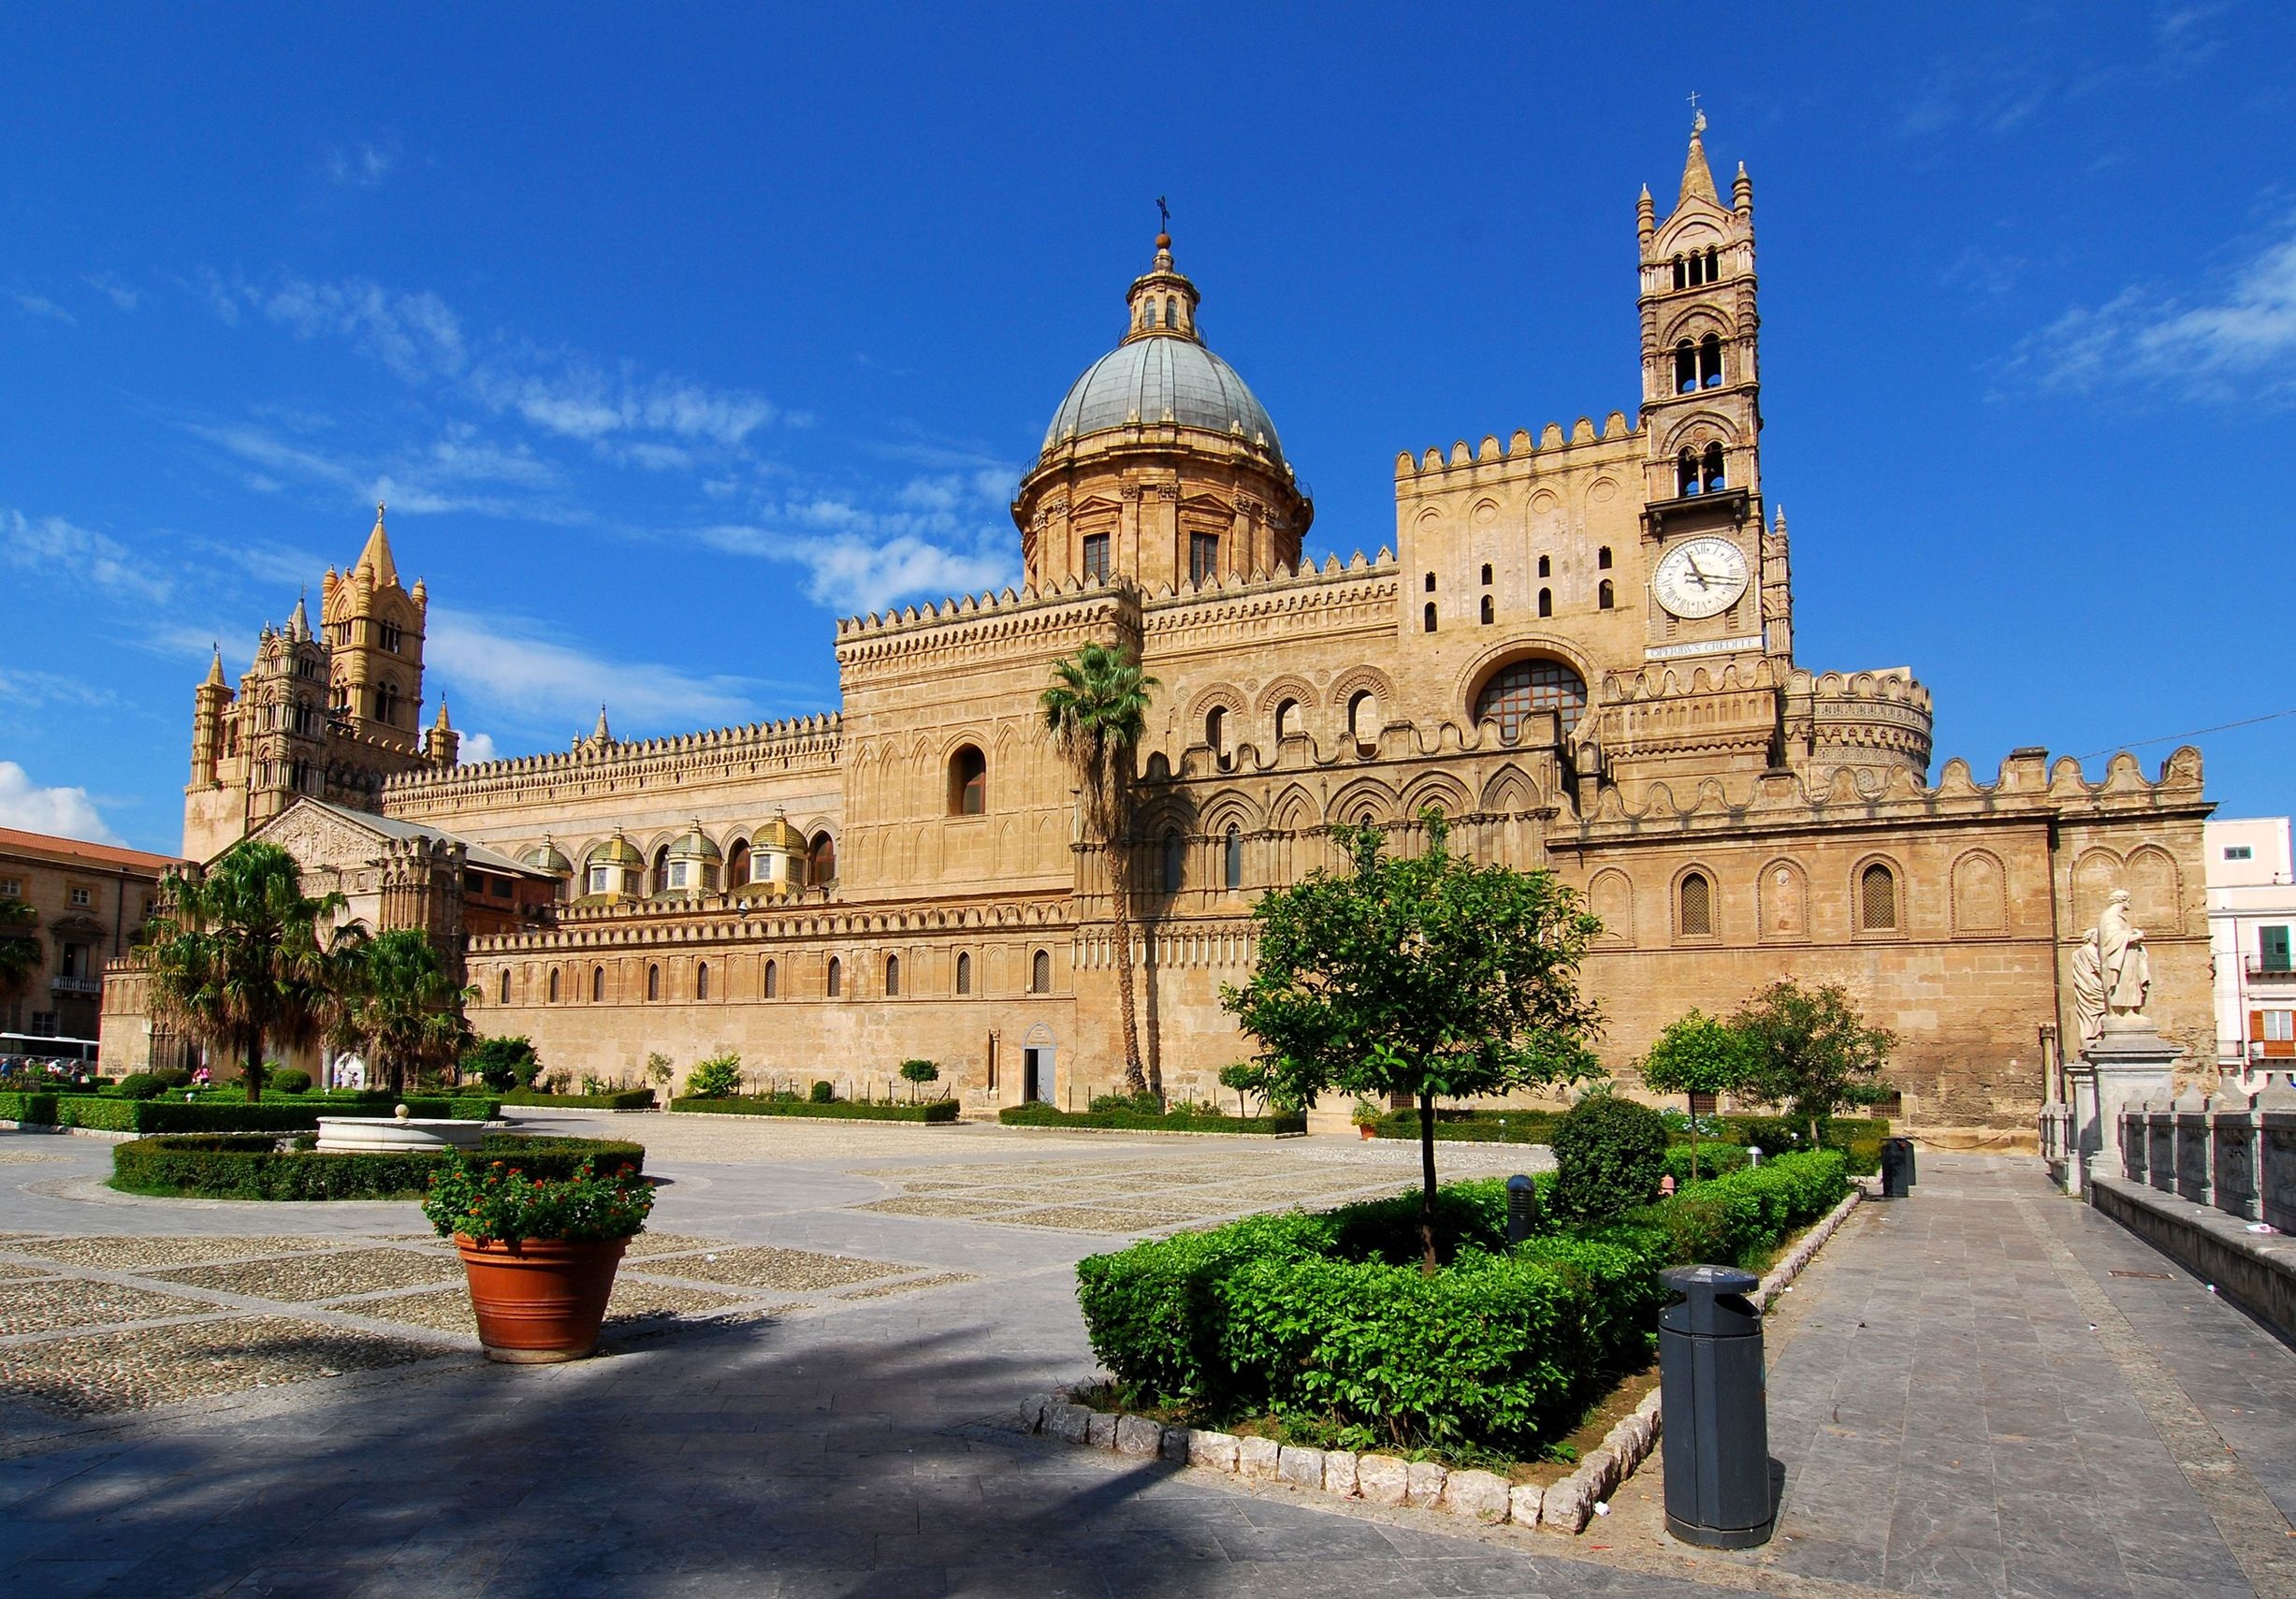
town, building, chateau, palace, monument, plaza, landmark, cathedral, tourism, place of worship, monastery, town square, basilica, estate, sicily, palermo, tours, stately home, unesco world heritage site, historic site, byzantine architecture